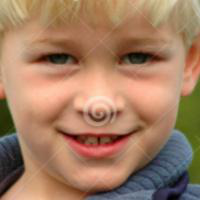
Age group: age 01-10